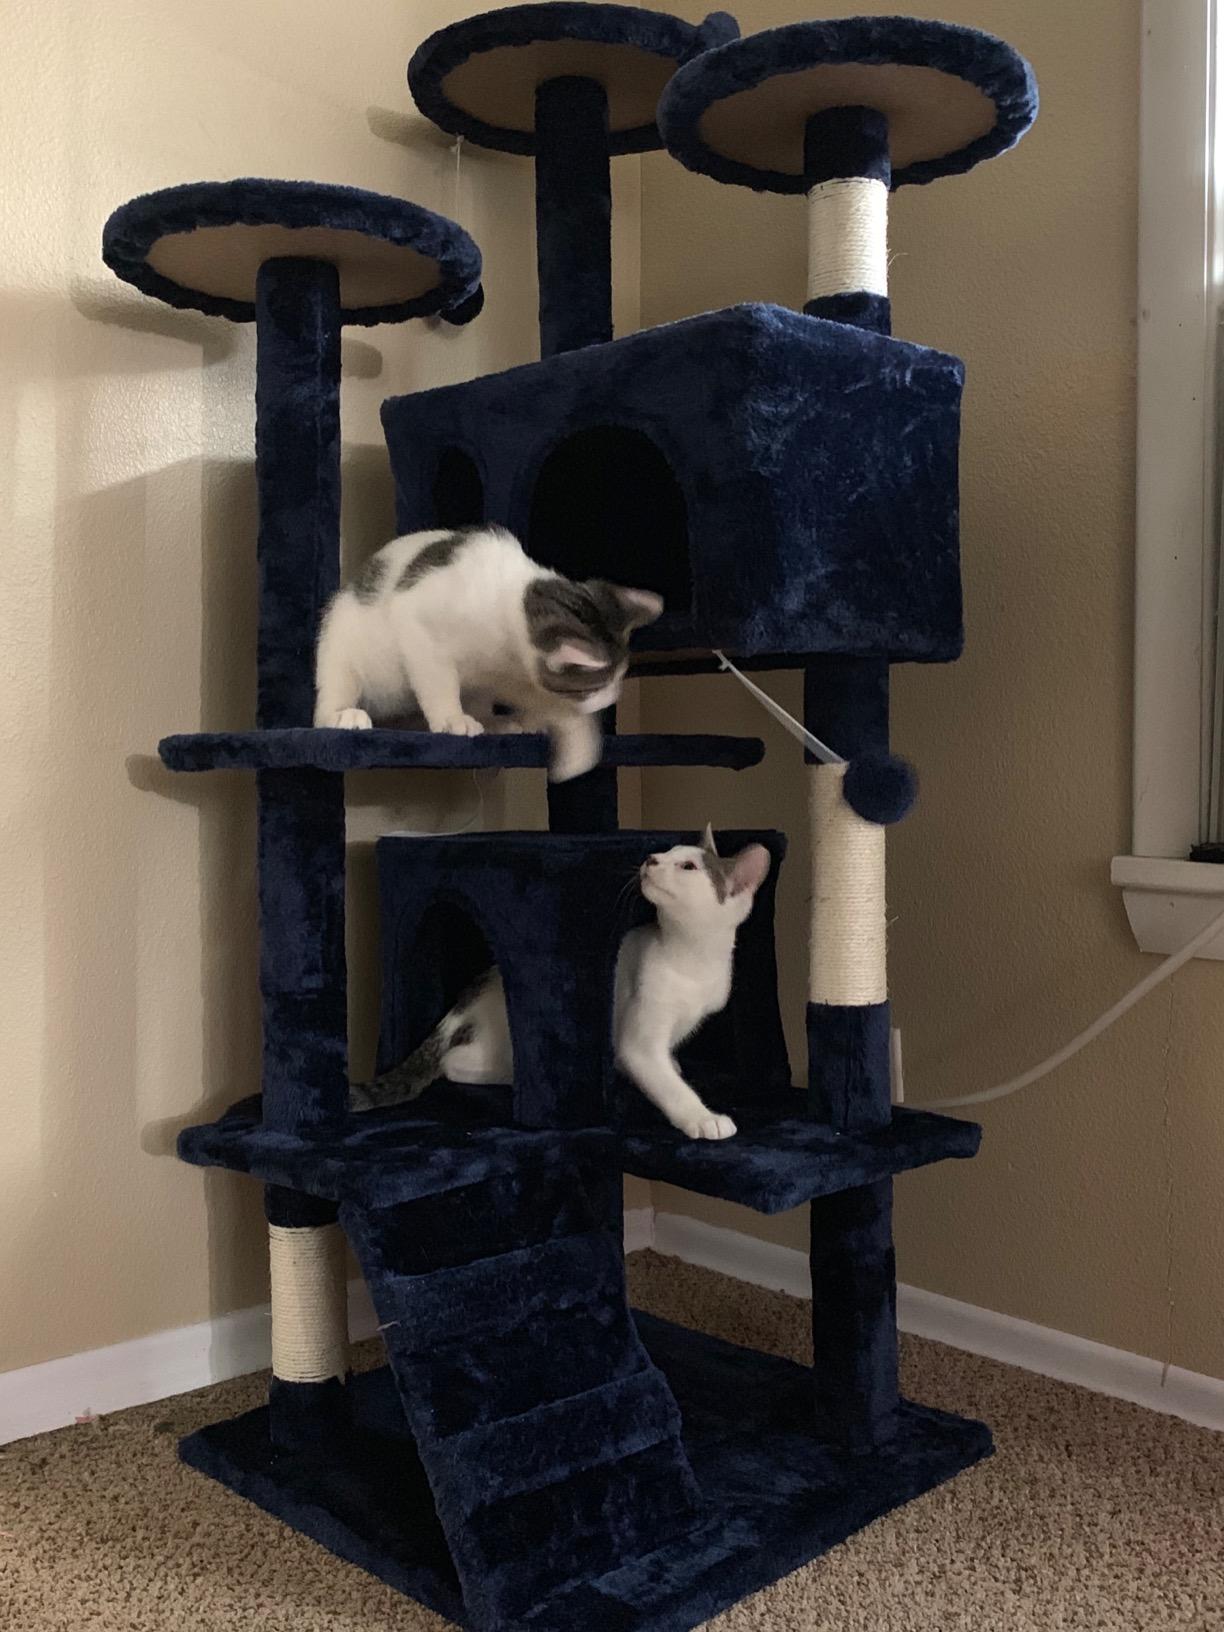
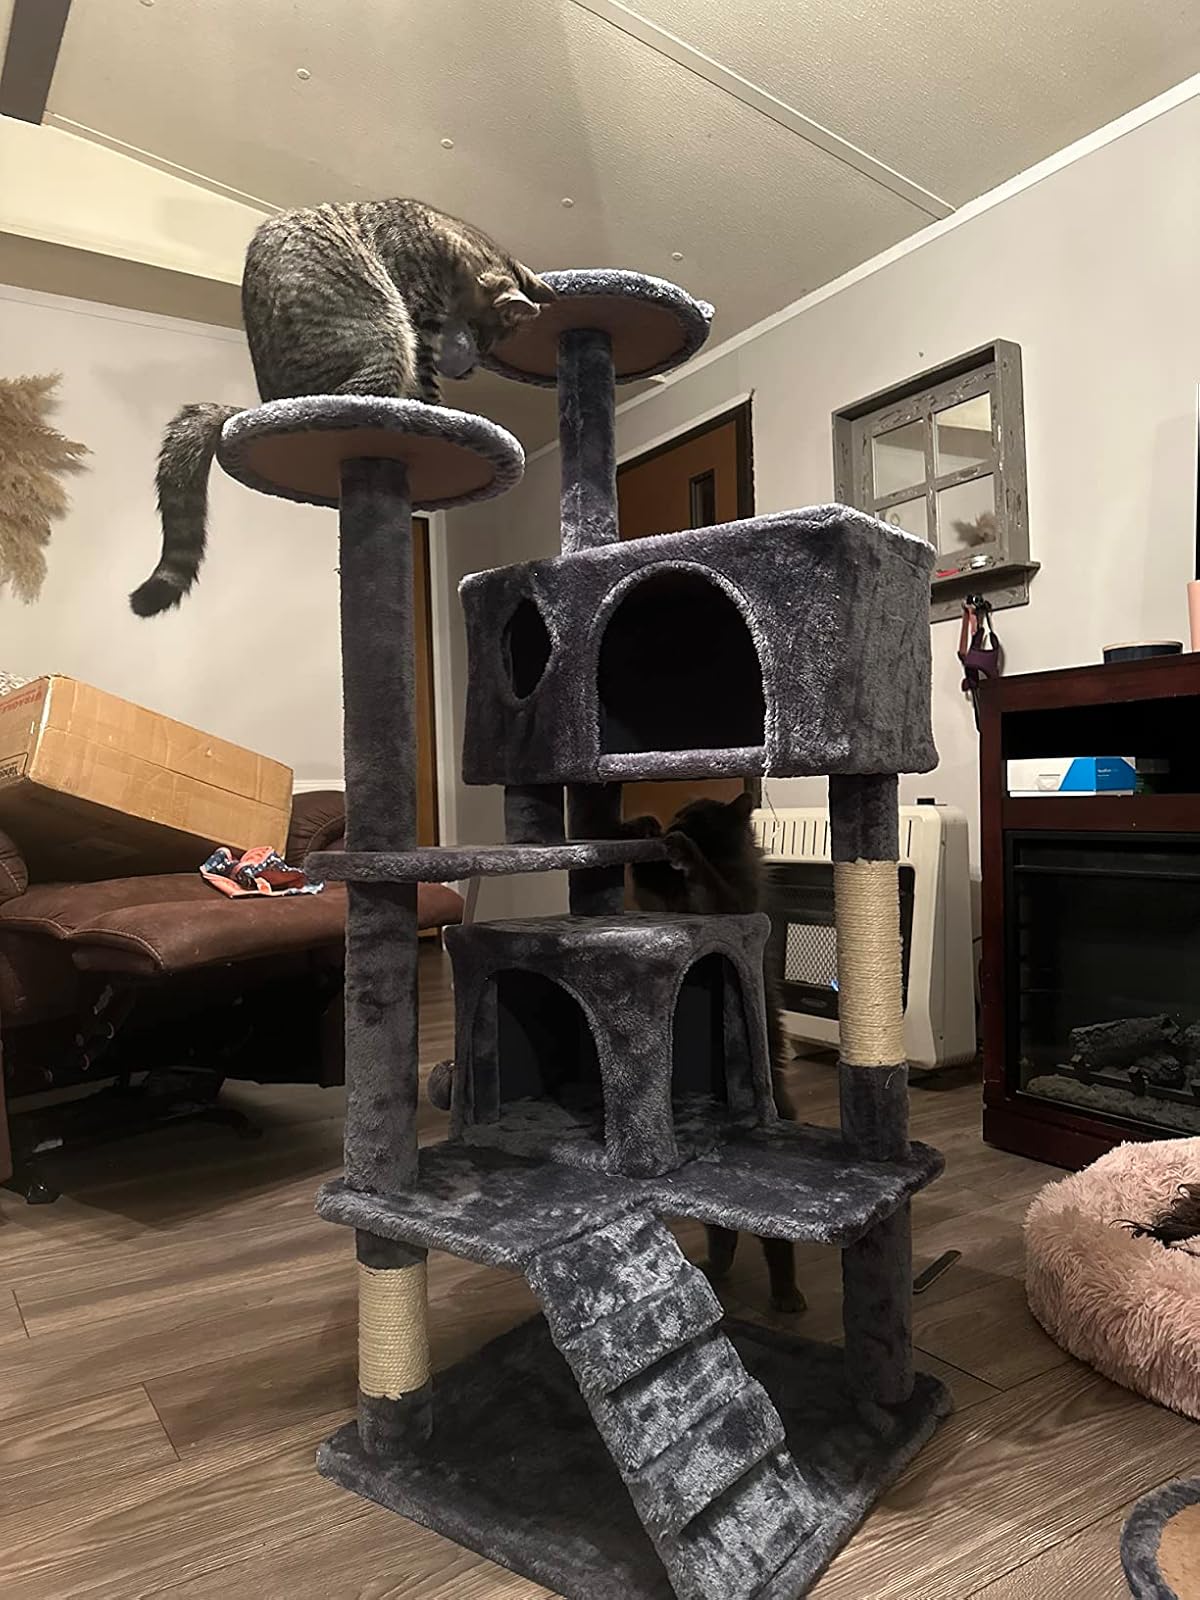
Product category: items_cat tree
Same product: no